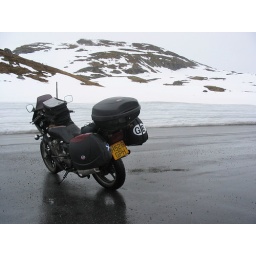
Above the snowline once again with the road flanked by walls of snow.